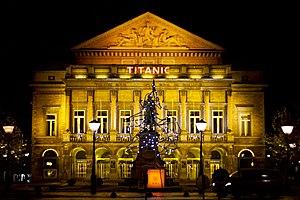
La liste ci-après présente les salles d'opéra dans le monde, qu'il s'agisse d'édifices dédiés